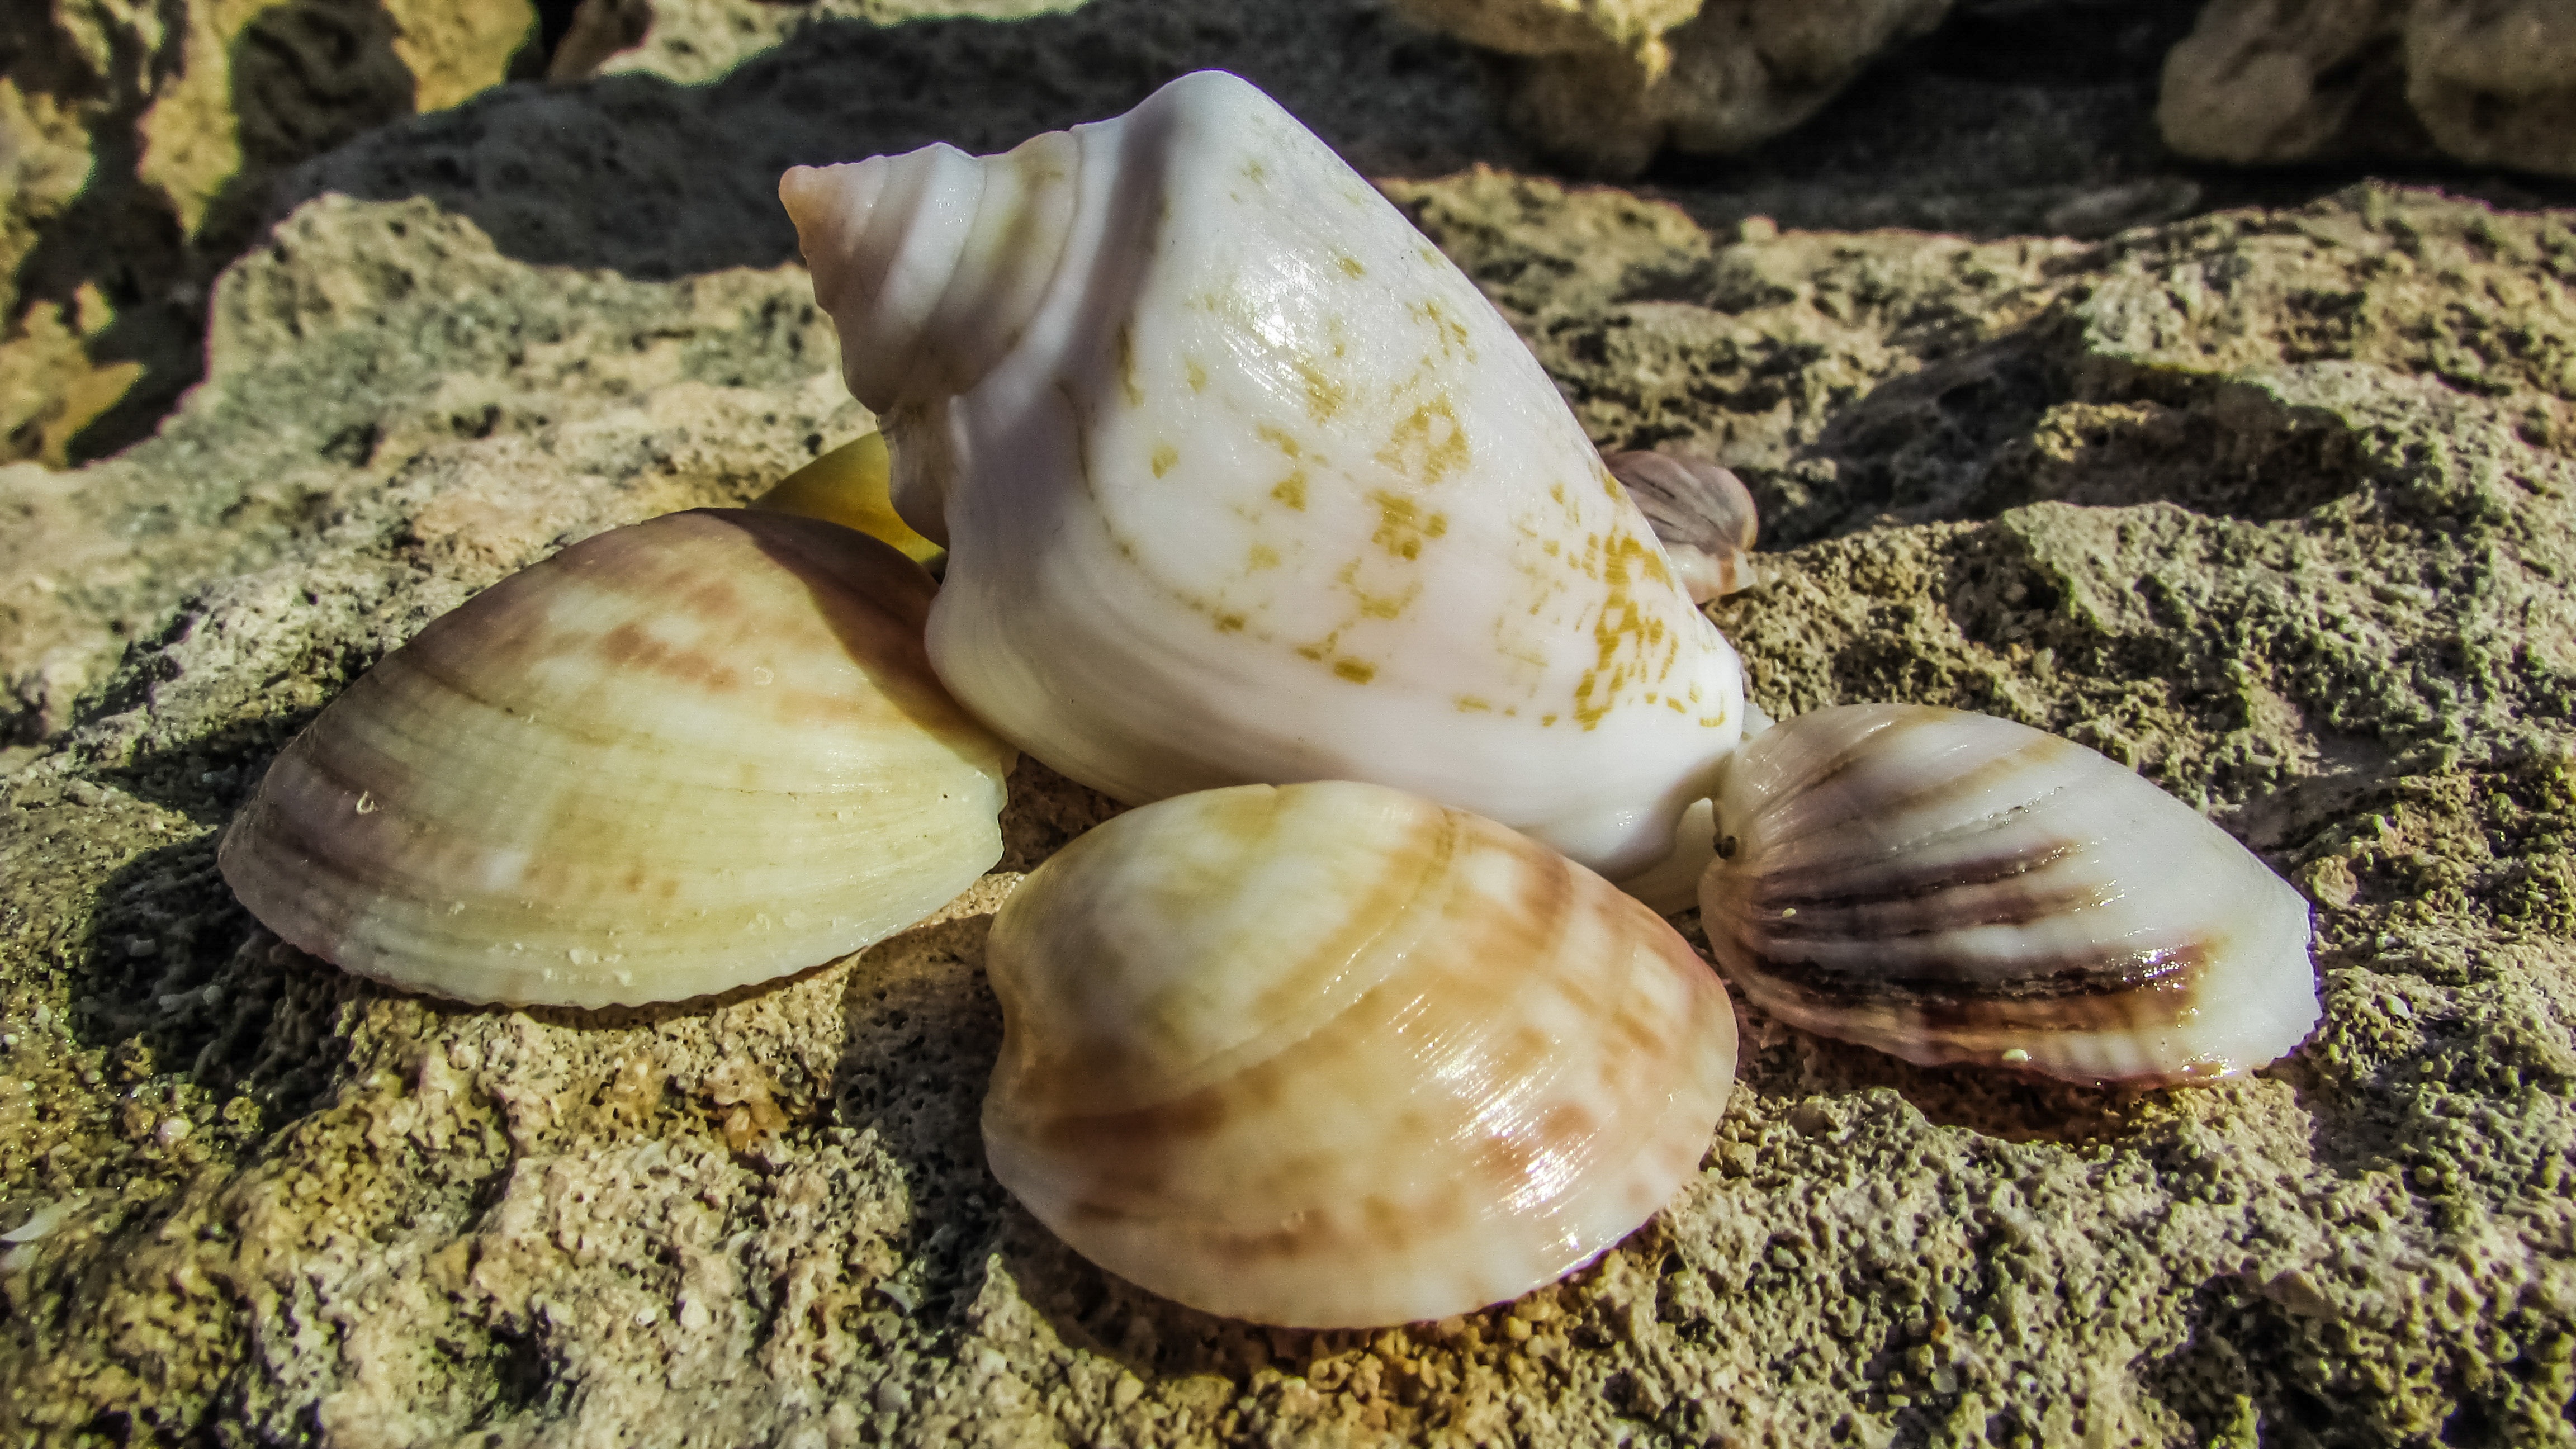
beach, sea, nature, food, biology, seafood, fauna, material, invertebrate, seashell, clam, conch, shells, snail, cockle, escargot, cyprus, molluscs, schnecken, ayia napa, sea snail, marine biology, clams oysters mussels and scallops, snails and slugs